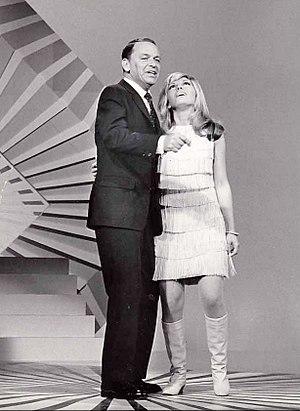
Frank Sinatra, né le 12 décembre 1915 à Hoboken, dans le New Jersey, et mort le 14 mai 1998 au centre médical Cedars-Sinai, en Californie, est un chanteur, acteur et producteur de musique américain. Né de parents italiens, Sinatra est l'une des figures majeures de la musique américaine. Crooner à la réputation mondiale, surnommé « The Voice » ou encore « le gangster d'Hoboken », en raison de ses liens avec la mafia, il fut le meneur du fameux Rat Pack dans les années 1950 et 1960. En outre, avec un répertoire de plus de 2000 chansons, et plus de 150 millions d'albums vendus, Sinatra est l'un des artistes ayant vendu le plus de disques de l'histoire.